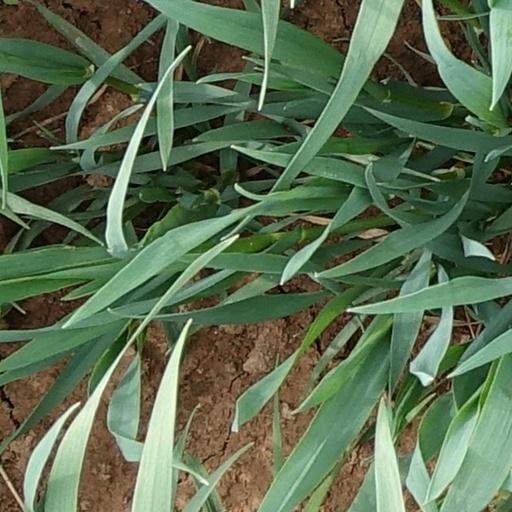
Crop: wheat